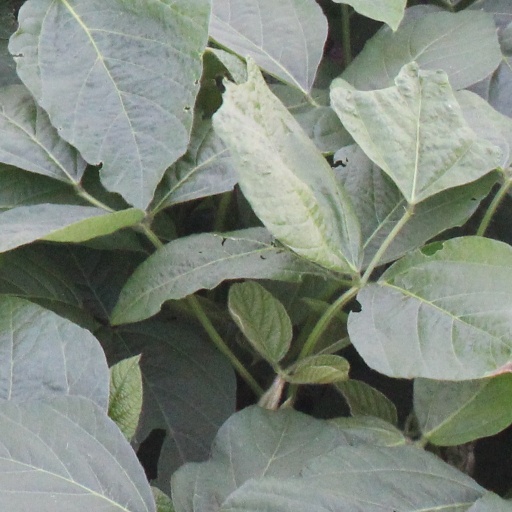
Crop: soybean